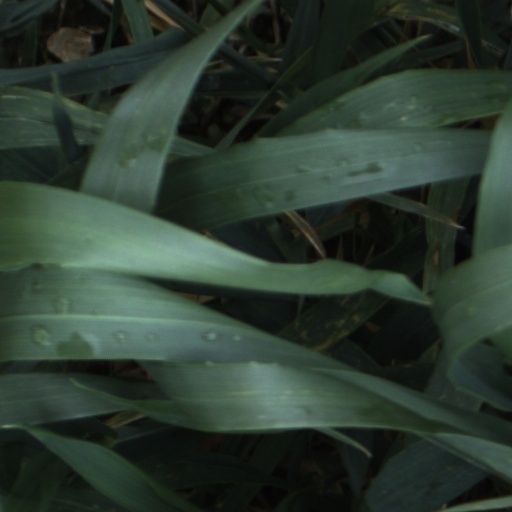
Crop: wheat